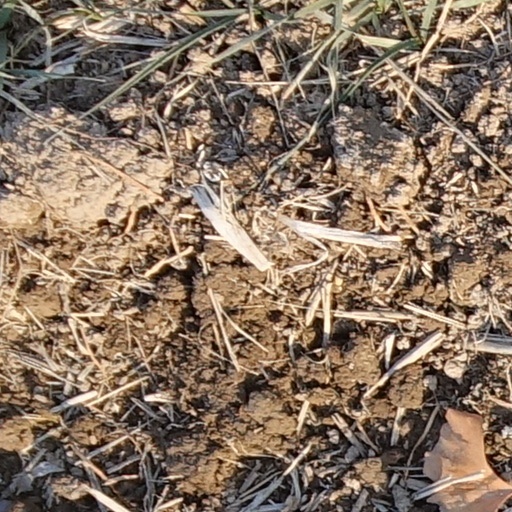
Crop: wheat